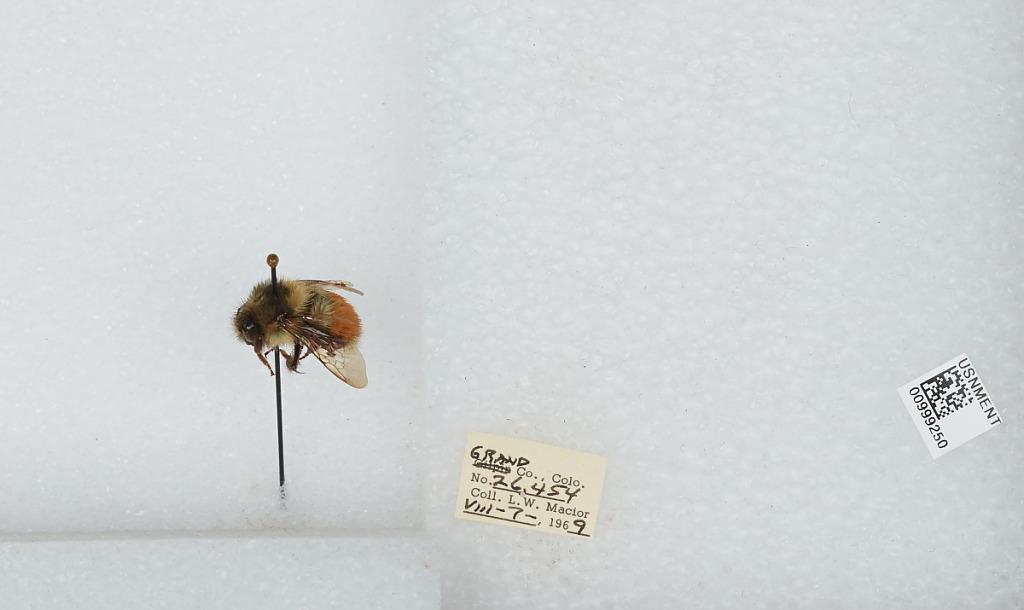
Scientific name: Bombus (Pyrobombus) melanopygus Nylander
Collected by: L. Macior
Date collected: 1969-8-7
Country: United States
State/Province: Colorado
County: Grand
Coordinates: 40.073, -106.103